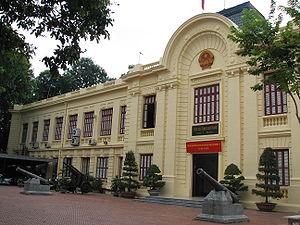
Cet article liste de façon non exhaustive les musées du Viêt Nam: